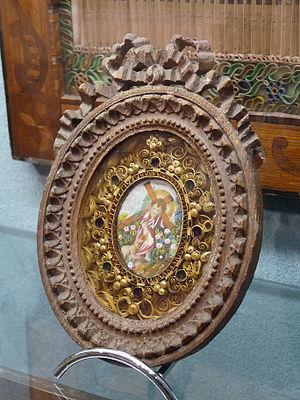
Paperolles (reliquaire)
Les paperolles sont une technique de décoration utilisant d'étroites bandelettes, ou frisures de papier, enroulées sur elles-mêmes et fixées sur un support ou dans un cadre. En dehors du Québec, où le terme français est conservé, on les désigne souvent par le mot anglais correspondant : « quilling » ou « paper quilling ». Ce terme vient du mot anglais Quill pen, signifiant plume d'oie. L'extrémité de la plume est fendue afin d'y d'insérer la bande de papier et de l'enrouler.